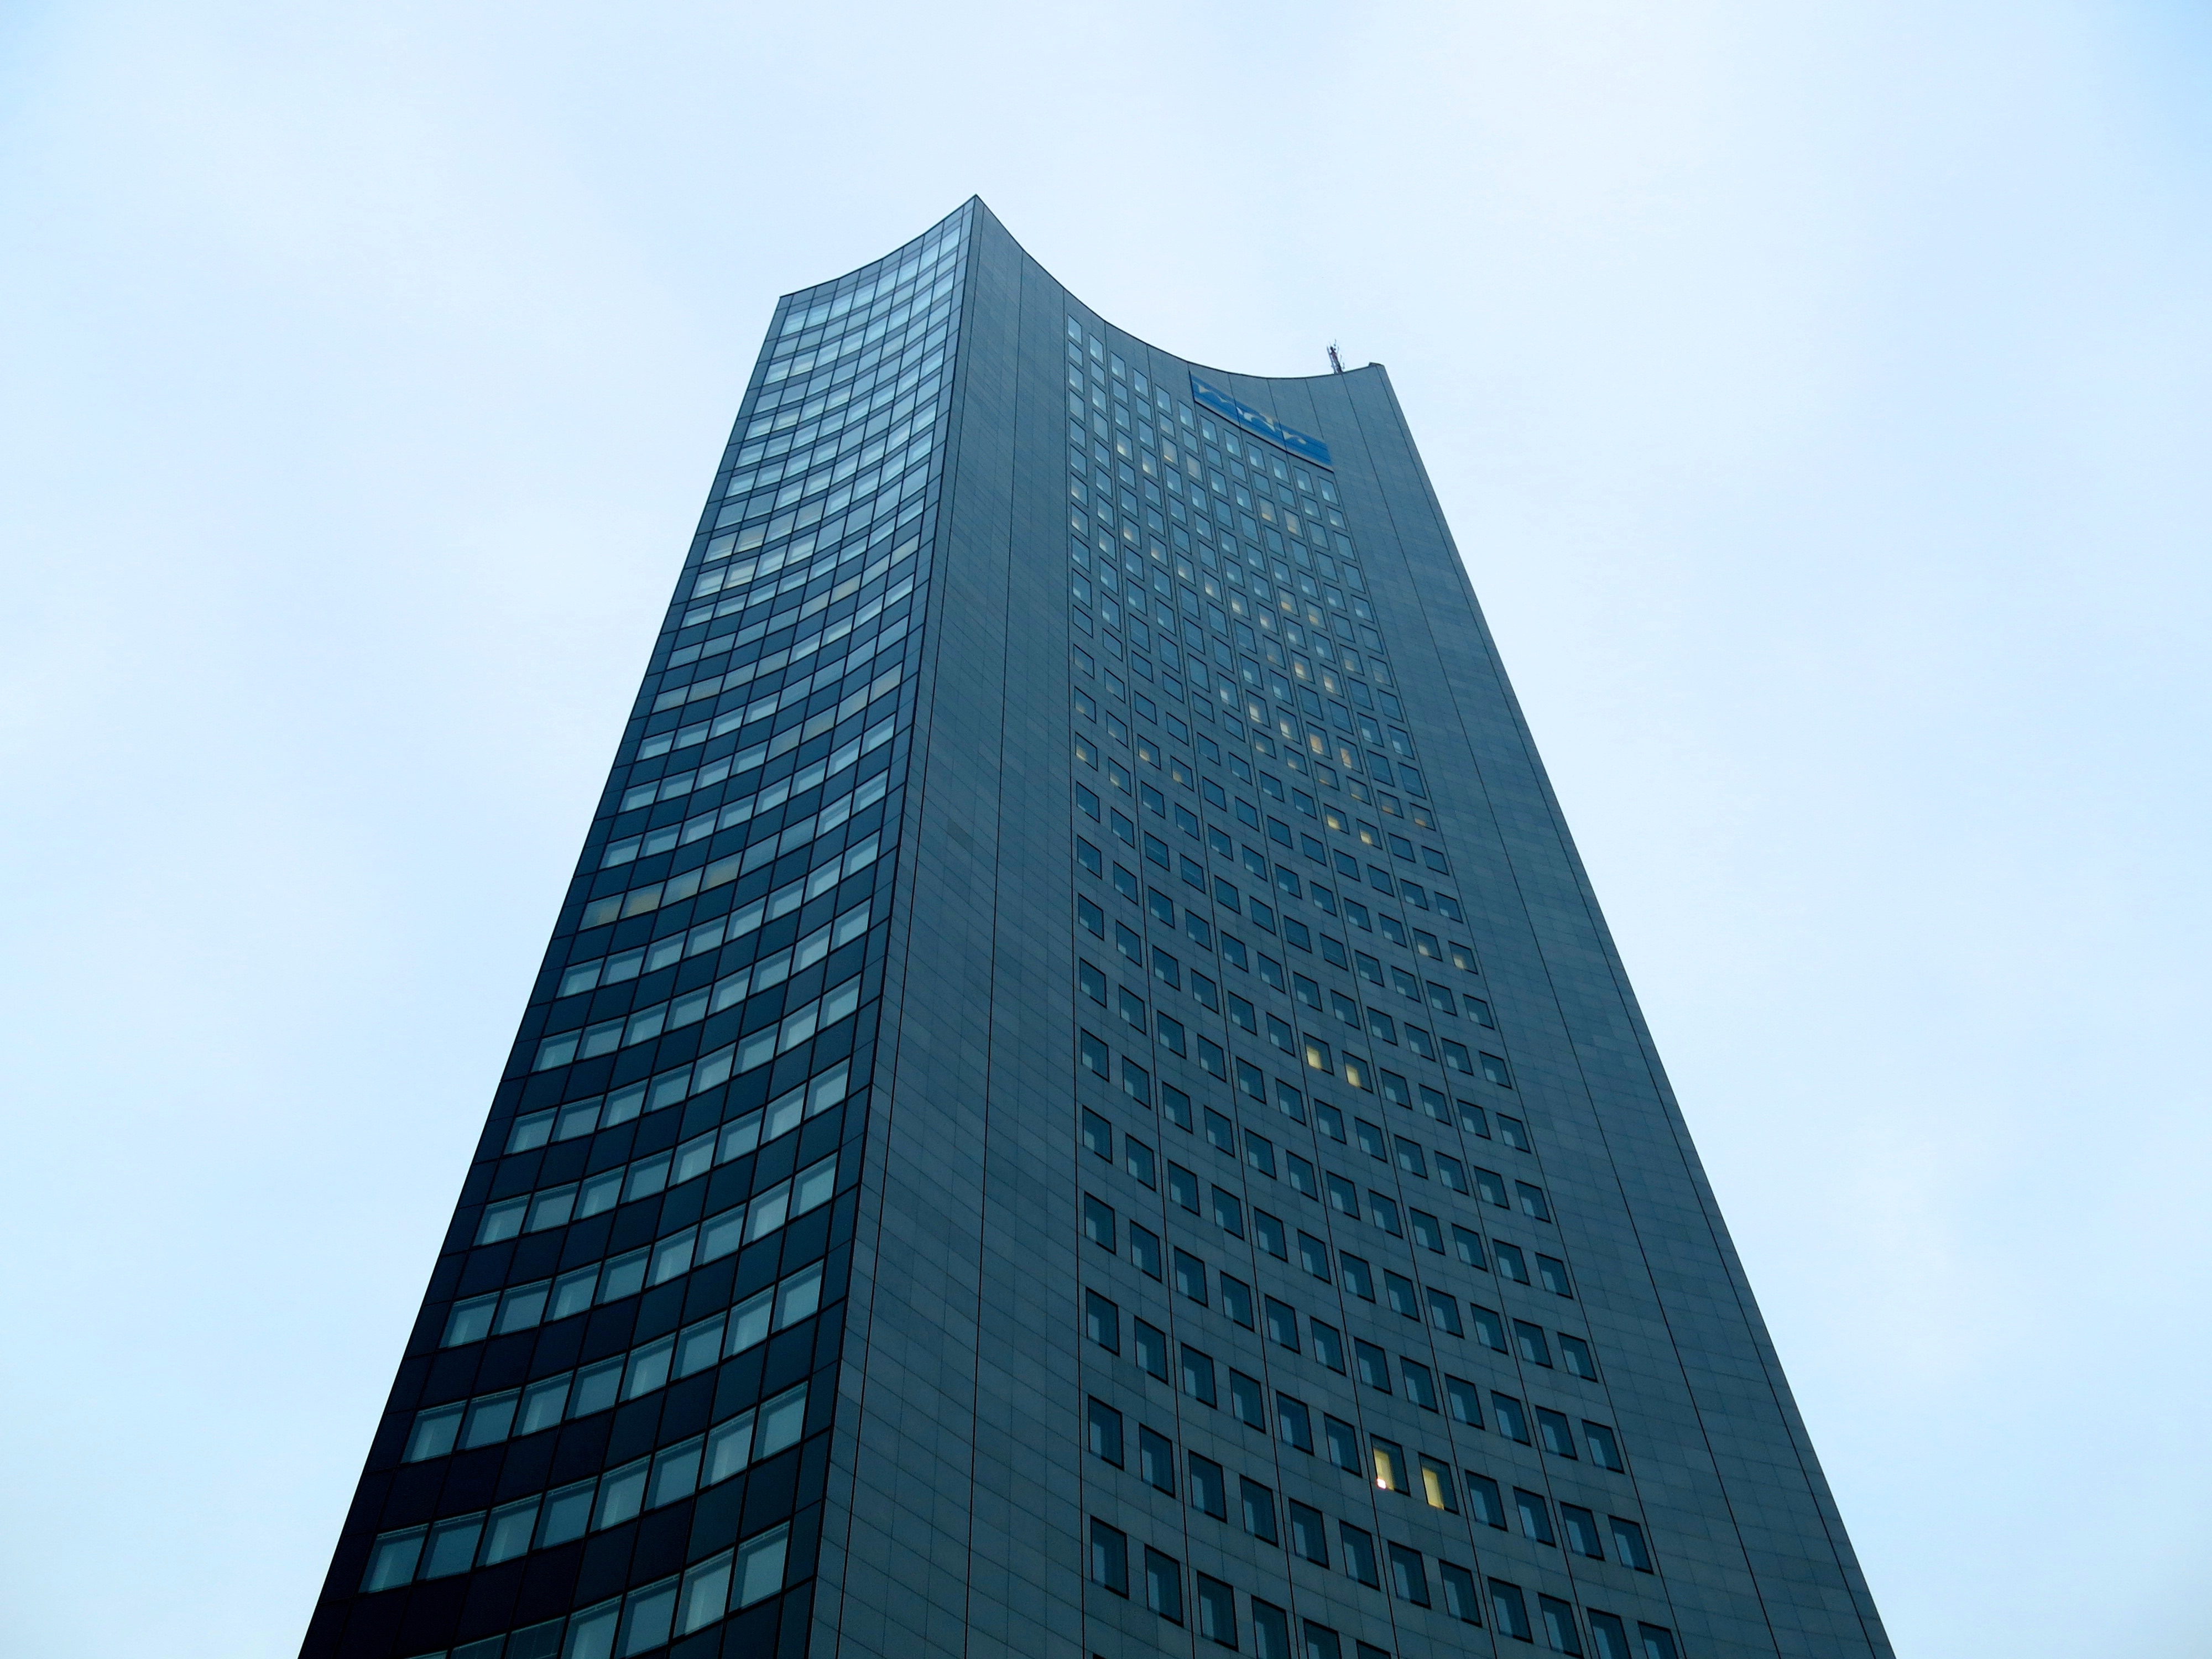
architecture, building, city, skyscraper, cityscape, downtown, line, tower, landmark, facade, blue, tower block, metropolis, urban area, metropolitan area